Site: brandenburg
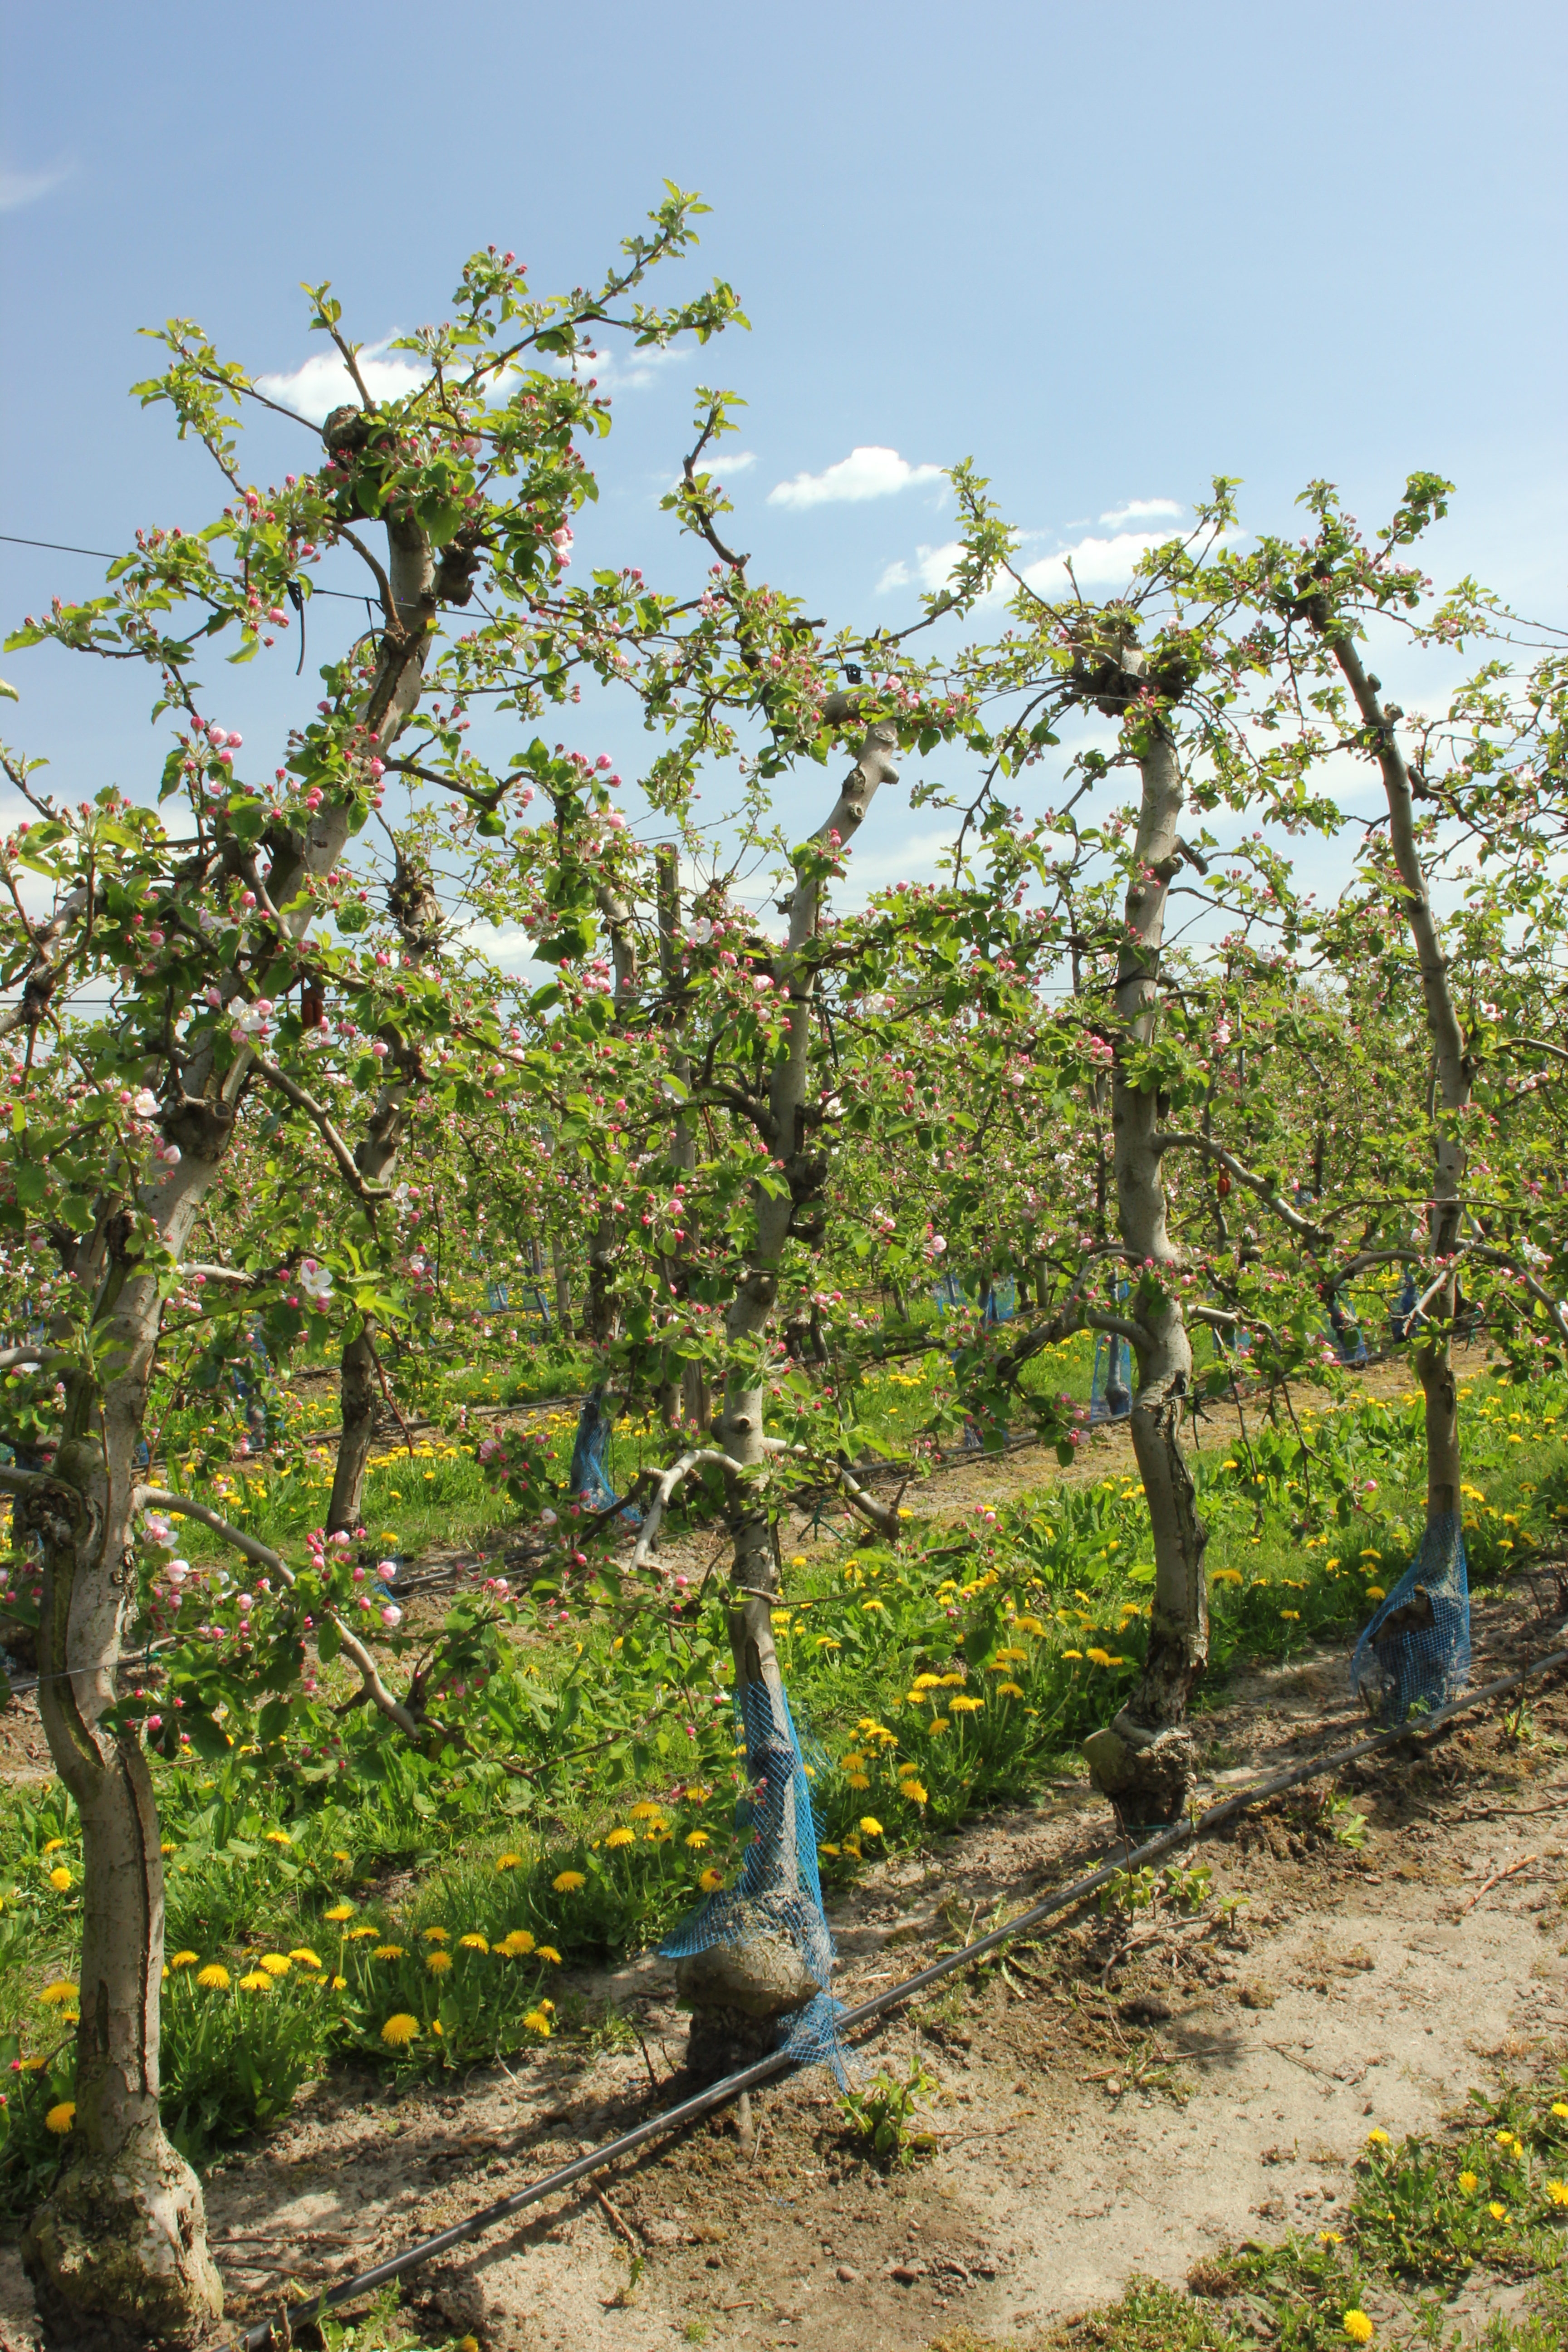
Growth stage (BBCH 57): Inflorescence emergence